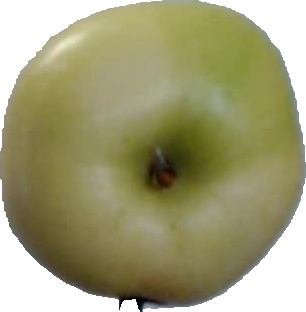
Label: apple_6